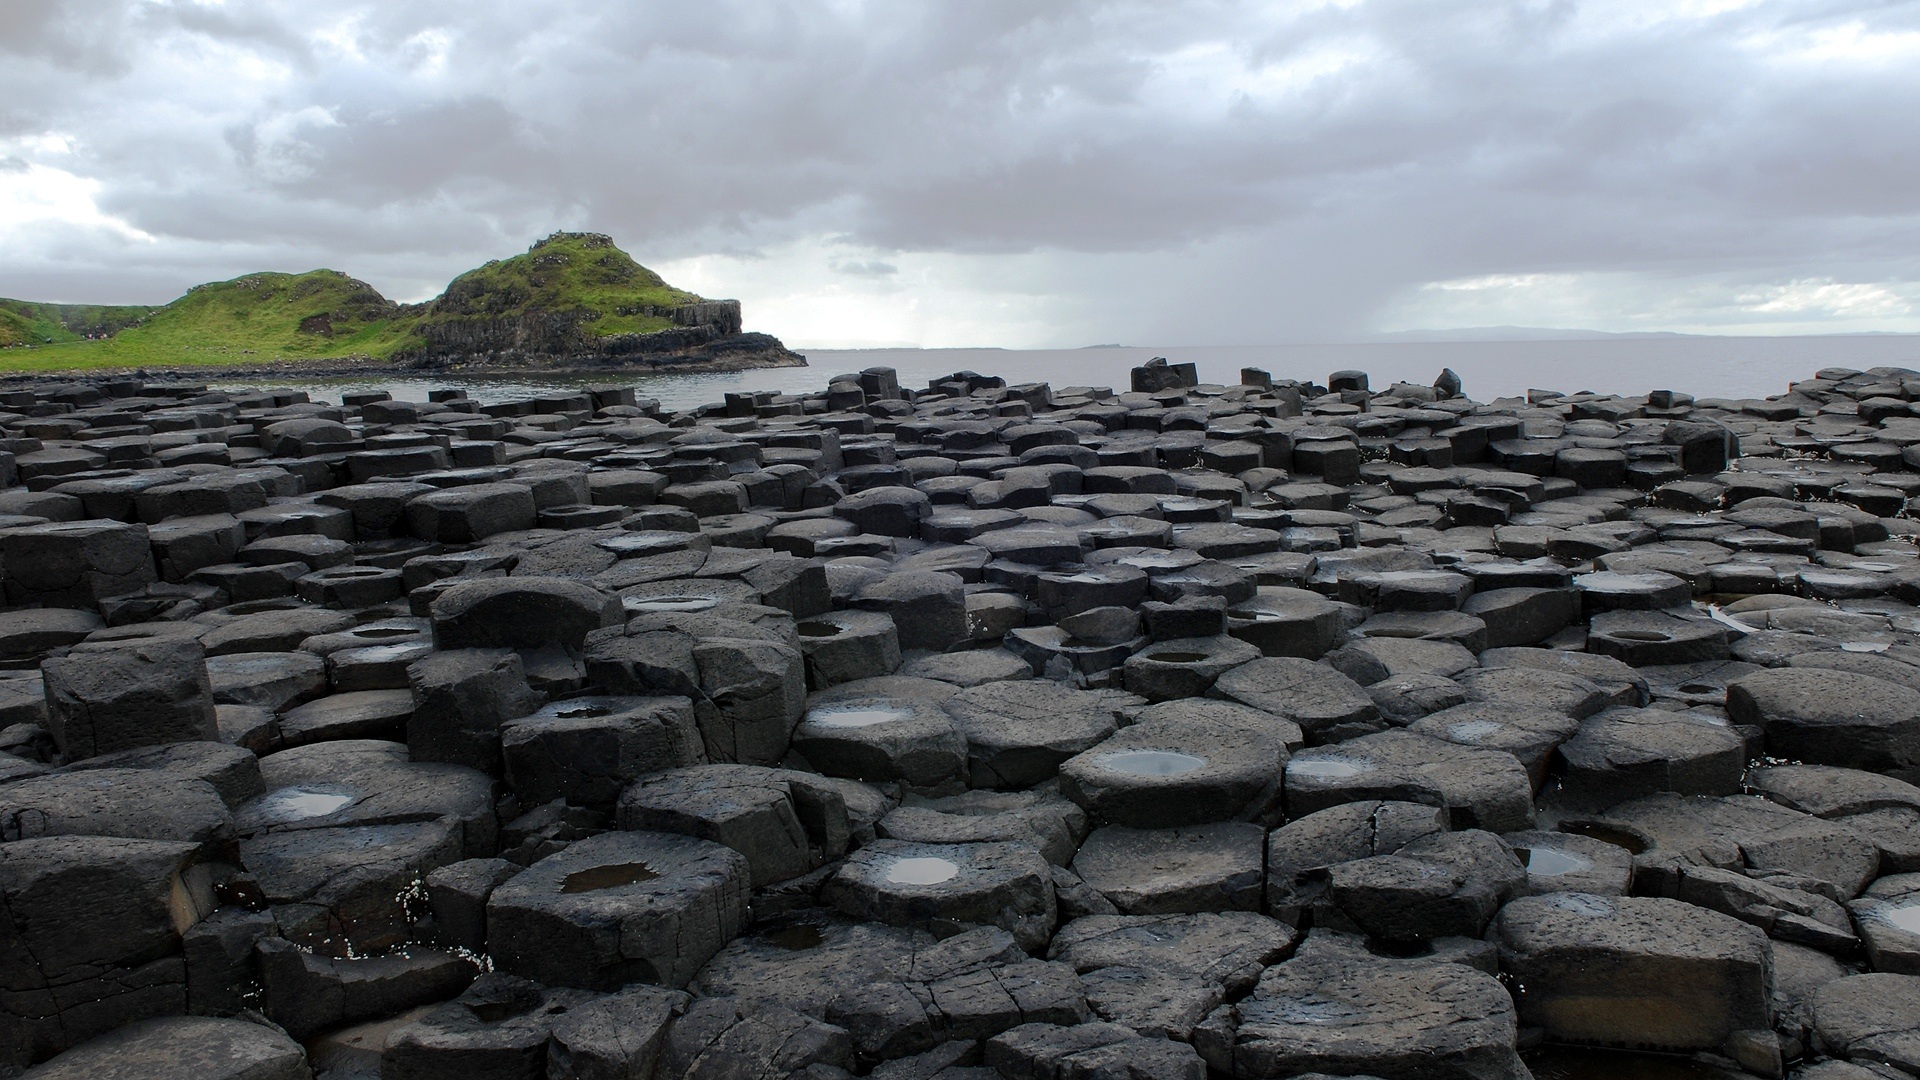
landscape, sea, coast, rock, shore, lighting, material, stones, geology, ruins, ireland, breakwater, giant causway